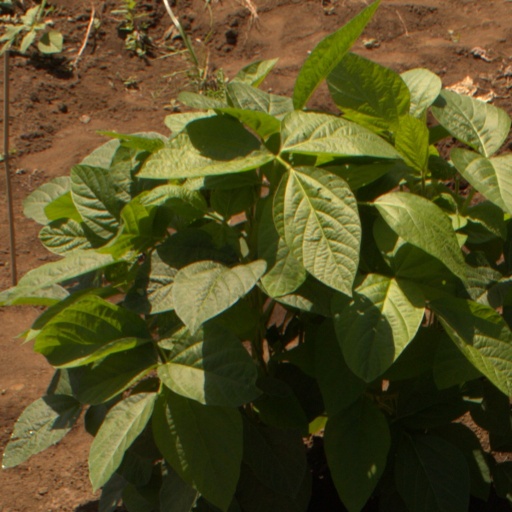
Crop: soybean